Suillus luteus

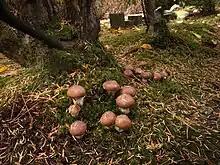
Growing under host tree, Finland

"Suillus luteus" can be found all over the Northern Hemisphere. Native to Eurasia, it is widespread across the British Isles. To the east it has been recorded from Pakistan, where it was found along canals in Dashkin in the district of Astore, and as far east as South Korea. It has also been widely introduced elsewhere by way of pine plantations around the globe. It is very commonly found in Monterey pine ("Pinus radiata") plantations, despite the tree being native to California and hence not in the fungus' native range. In North America it is found in the northeastern, northwestern, and southwestern United States. According to Ernst Both, it was Charles Horton Peck who first suggested in 1887 that the fungus was introduced to the state of New York on "Pinus sylvestris". DNA studies show that the North American populations differ little genetically from European populations, supporting the idea that the fungus arrived to North America relatively recently as a result of human activity. "Suillus luteus" is found in coastal and mountainous pine forests and exhibits a tolerance of the northern latitudes. Southern Hemisphere locales where the slippery jack grow with plantation pines include South America, Africa, Australia, and New Zealand. In southwestern Australia, the bolete is limited to areas of greater than 1000 mm (40 in) annual rainfall. It has been recorded as far north as the Darling Downs and southern Queensland, and occasionally in Tasmania. The fungus fruits in spring, summer and fairly prolifically in autumn, following periods of wet weather. Mushrooms can appear in large troops or fairy rings.